Darsie Japp

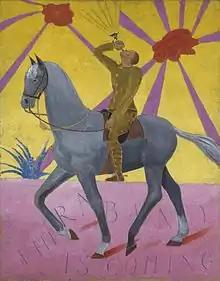
"Regimental Band" (1918) (Imperial War Museum)

Japp was born in Liverpool and attended St John's College of the University of Oxford. After he graduated, he worked in the offices of his father's shipping company in the City of London between 1904 and 1907. While working in the City, Japp studied at the night school of the Lambeth School of Art under Philip Connard. Japp studied at the Slade School of Art between 1908 and 1909, where he became friends with his fellow student Stanley Spencer and would often visit him in his home at Cookham in Berkshire. Japp specialised in landscape and figure paintings, and exhibited with the New English Art Club of which he became a member in 1919.